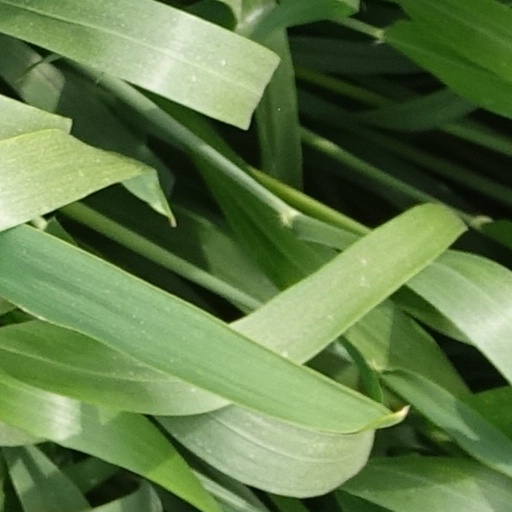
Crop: wheat